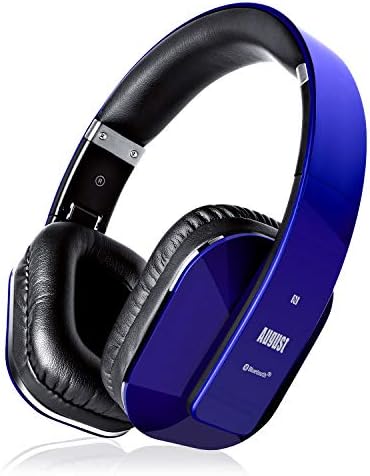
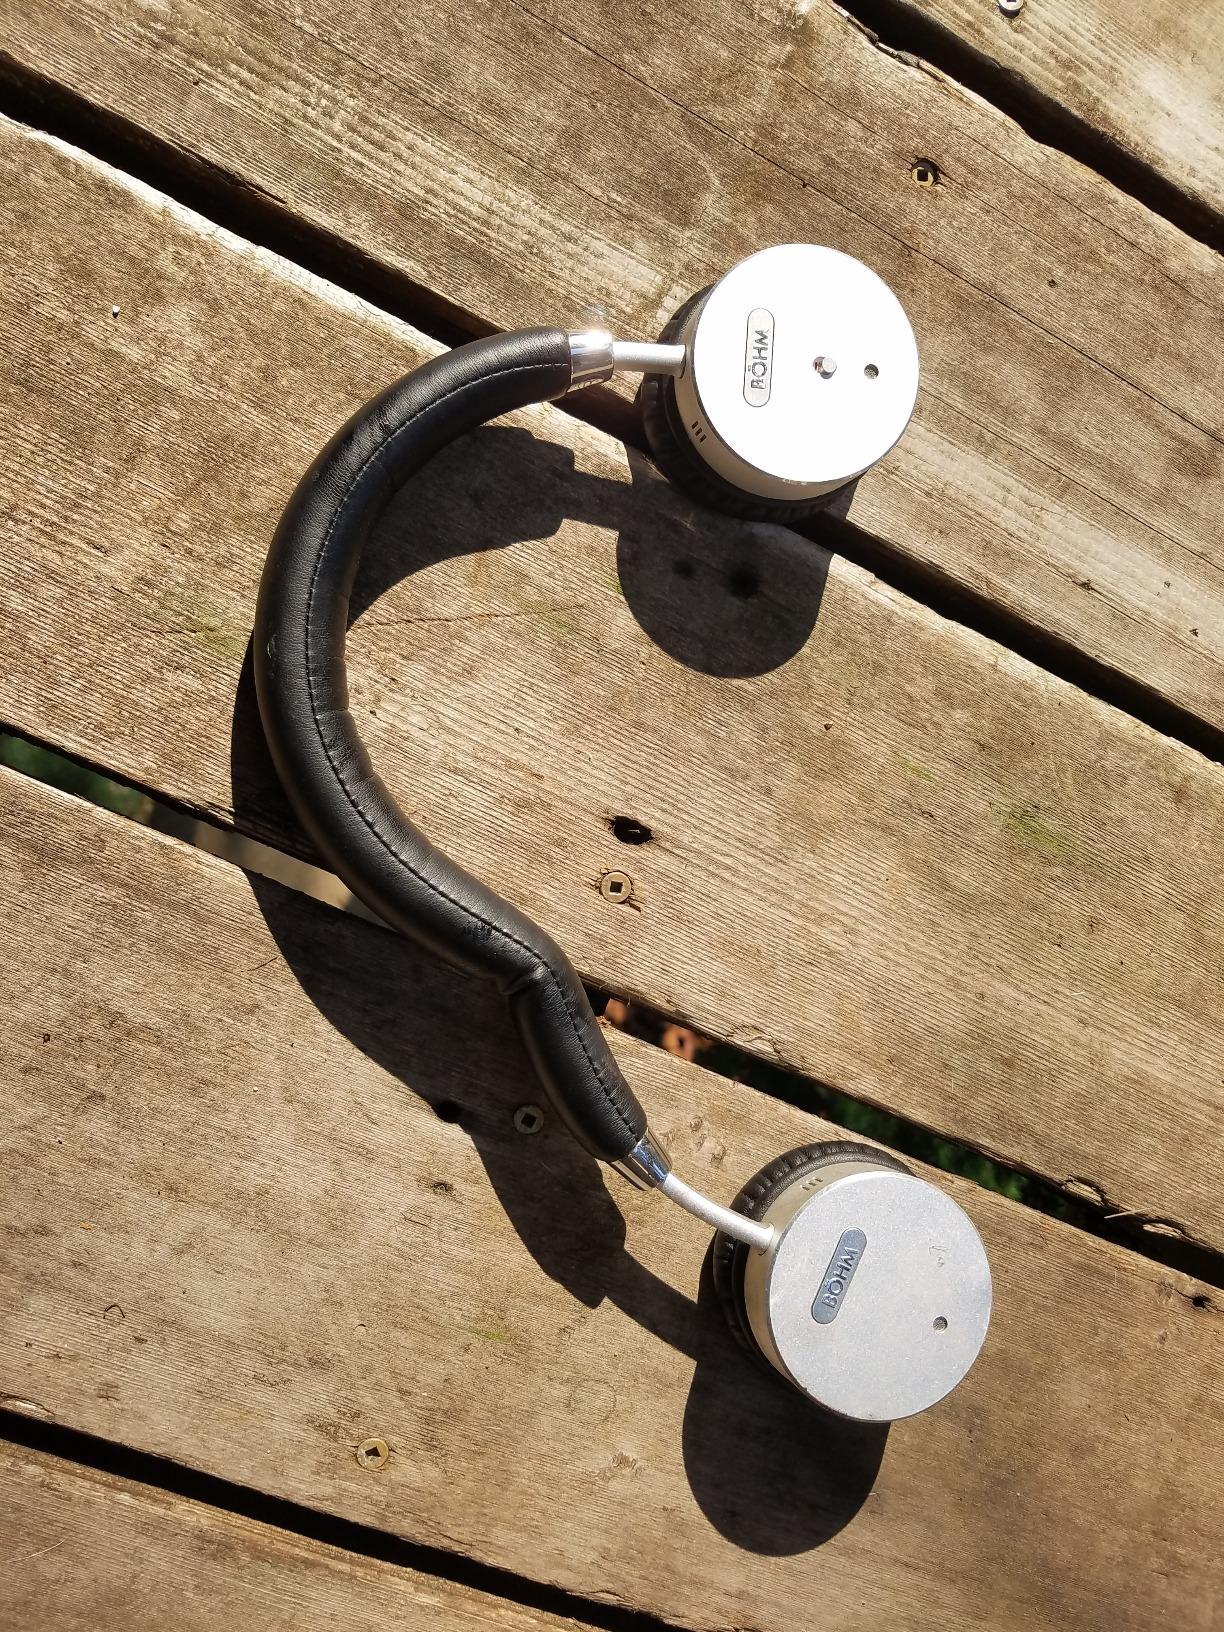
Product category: headphones
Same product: no